Croatian art of the 20th century

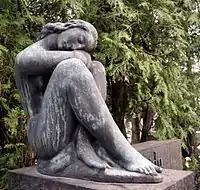
Sculpture by Antun Augustinčić in Mirogoj cemetery, Zagreb

In 1908, a breakaway group of young Dalmatian artists in Split, founded the Medulić Society. Led by the artist Emanuel Vidović, they used themes from national legends, poetry and history in their art. Exhibitions were held in Split (1908), Ljubljana (1909), Zagreb (1910), Rome (1911), Belgrade (1912) and Split (1919). The Medulić group had an ideological orientation and an underlying political message. Its aim was not simply to develop a national artistic style, but rather to increase political awareness of the south Slavic identity, and promote the idea of independence from Austria-Hungary.